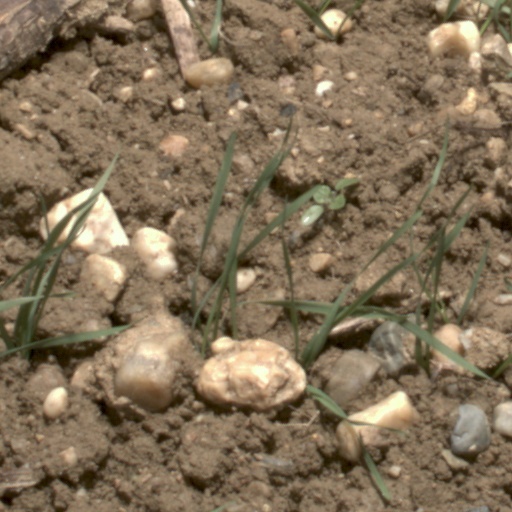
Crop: wheat